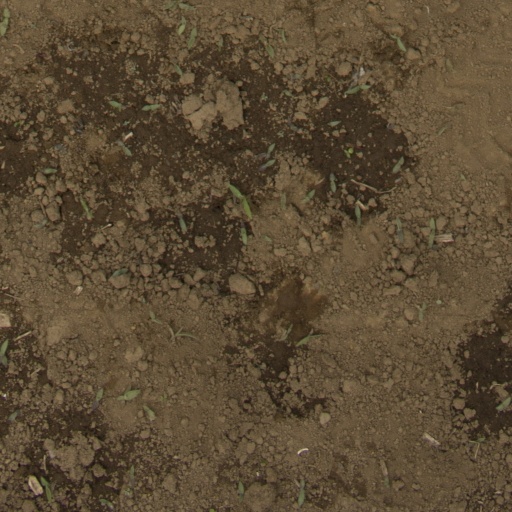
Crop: Jerusalem artichoke